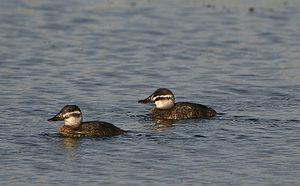
L'Érismature ornée est une espèce d'oiseaux de la famille des anatidés qui se rencontre en Amérique du Sud.